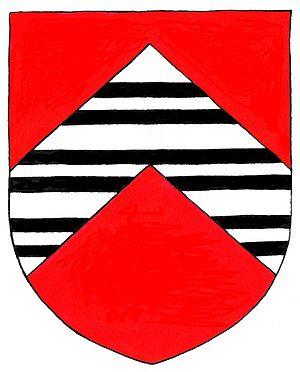
Liste des familles catholiques de noblesse dans les différentes pairies britanniques.
Francis Throckmorton était un comploteur catholique anglais.